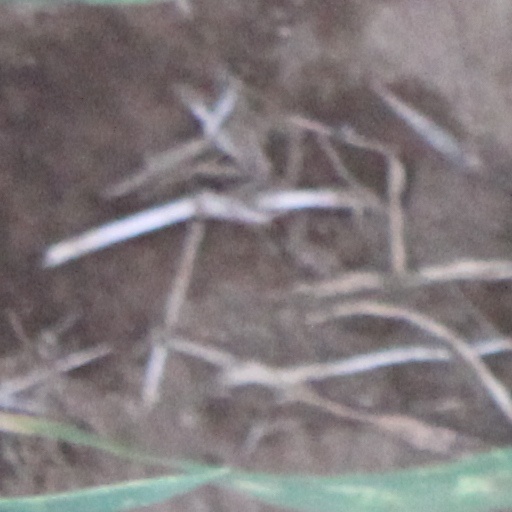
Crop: wheat